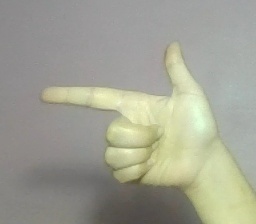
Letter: yaa